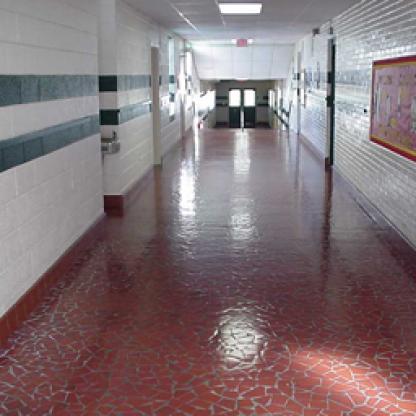
Scene: Indoor